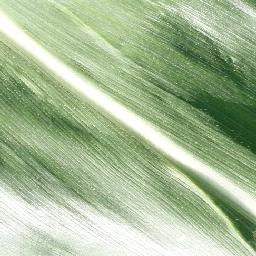
Label: Corn_(Maize)___Healthy